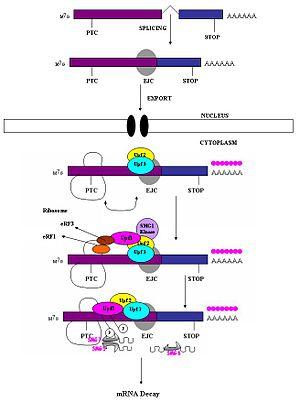
Les mécanismes de surveillance de l'ARNm sont des voies utilisées par les organismes pour assurer la fidélité et la qualité des molécules d'ARN messagers. Il existe un grand nombre de mécanismes différents. Ils interviennent à des étapes variées de la vie d'un ARNm pour détecter et dégrader les brins d'ARNm qui présentent des défauts de synthèse, des mutations ou des dégradations.